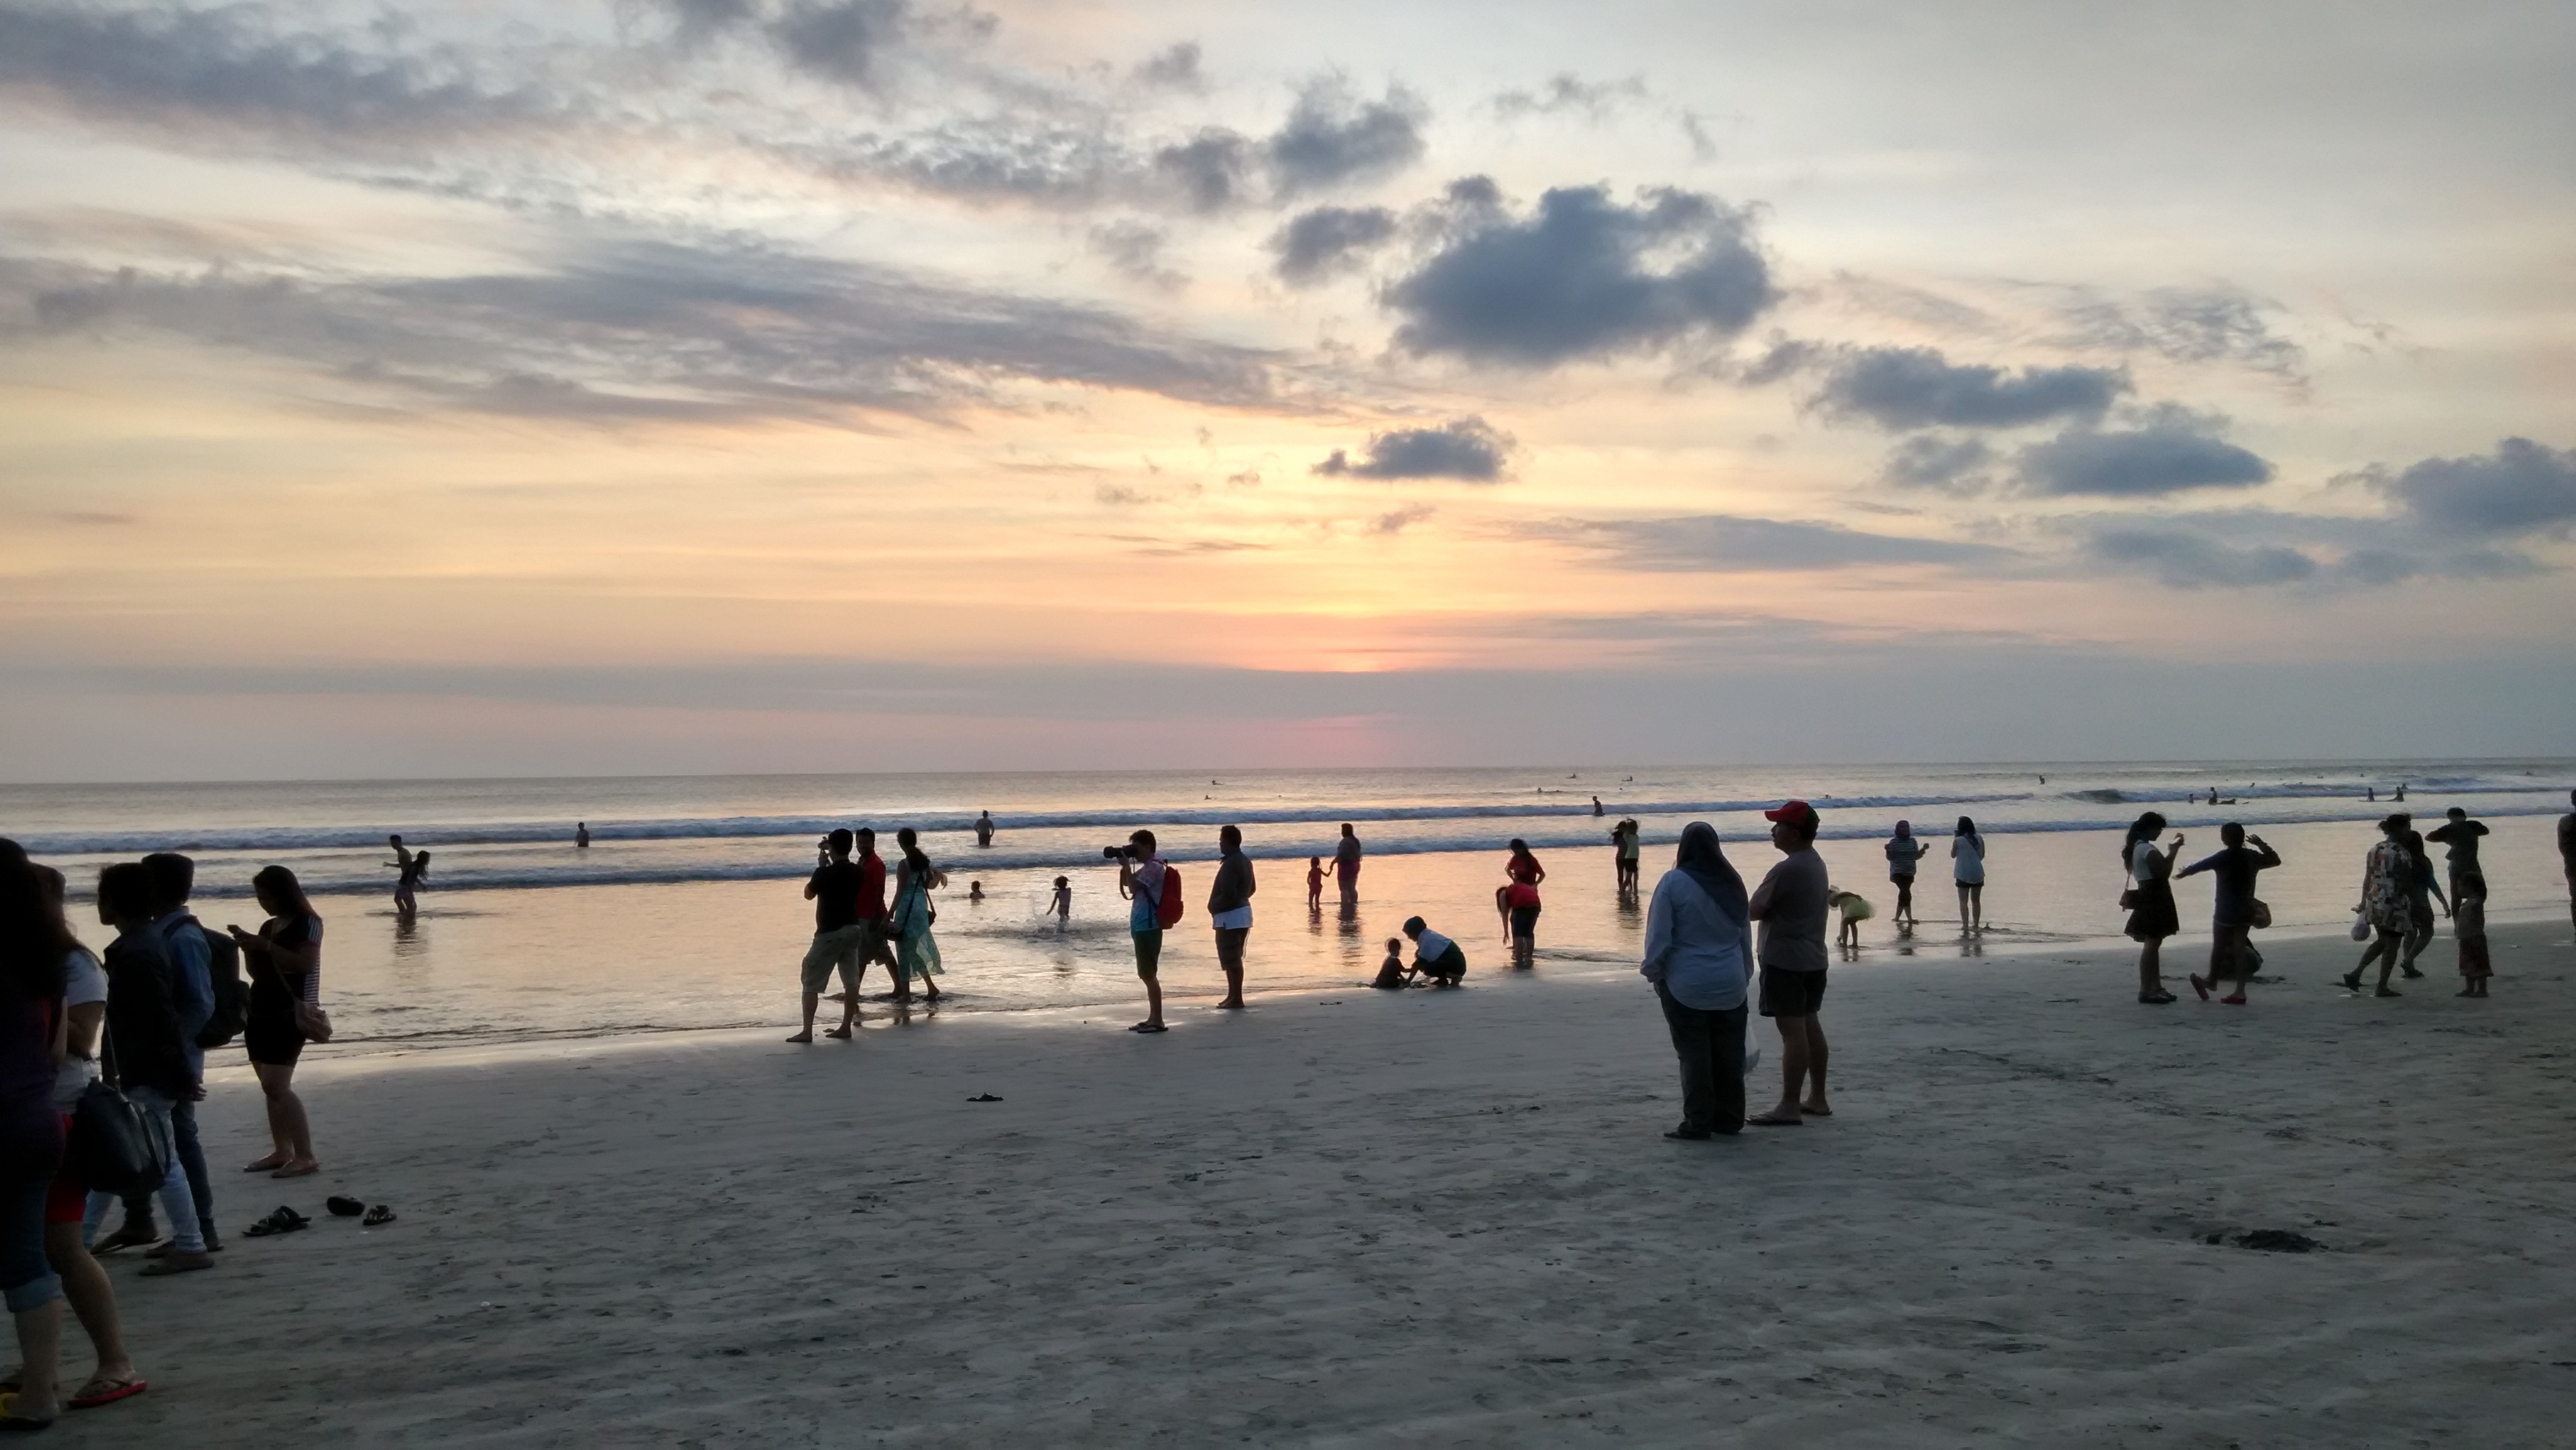
beach, sea, coast, sand, ocean, horizon, cloud, sky, sunset, shore, wave, pier, walkway, vacation, dusk, evening, twilight, tropical, bay, body of water, cape, bali, sunset beach